The Alamo: 13 Days to Glory

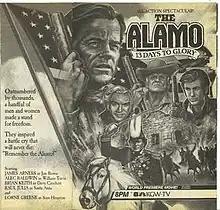
Print advertisement

The Alamo: 13 Days to Glory is a 1987 American Western television film about the 1836 Battle of the Alamo, directed by Burt Kennedy and written by Clyde Ware and Norman McLeod Morrill, based on the 1958 non-fiction book "13 Days to Glory: The Siege of the Alamo" by Lon Tinkle. It stars James Arness as James Bowie, Brian Keith as Davy Crockett, Alec Baldwin as William Barrett Travis, Raul Julia as Antonio López de Santa Anna, and features a cameo appearance by Lorne Greene as Sam Houston. Unlike most other films about the Alamo — the most prominent other exception being the 1955 film "The Last Command" (which was released during the cultural frenzy created by Walt Disney's Davy Crockett television miniseries) — it focuses on Bowie as the main character rather than Crockett.